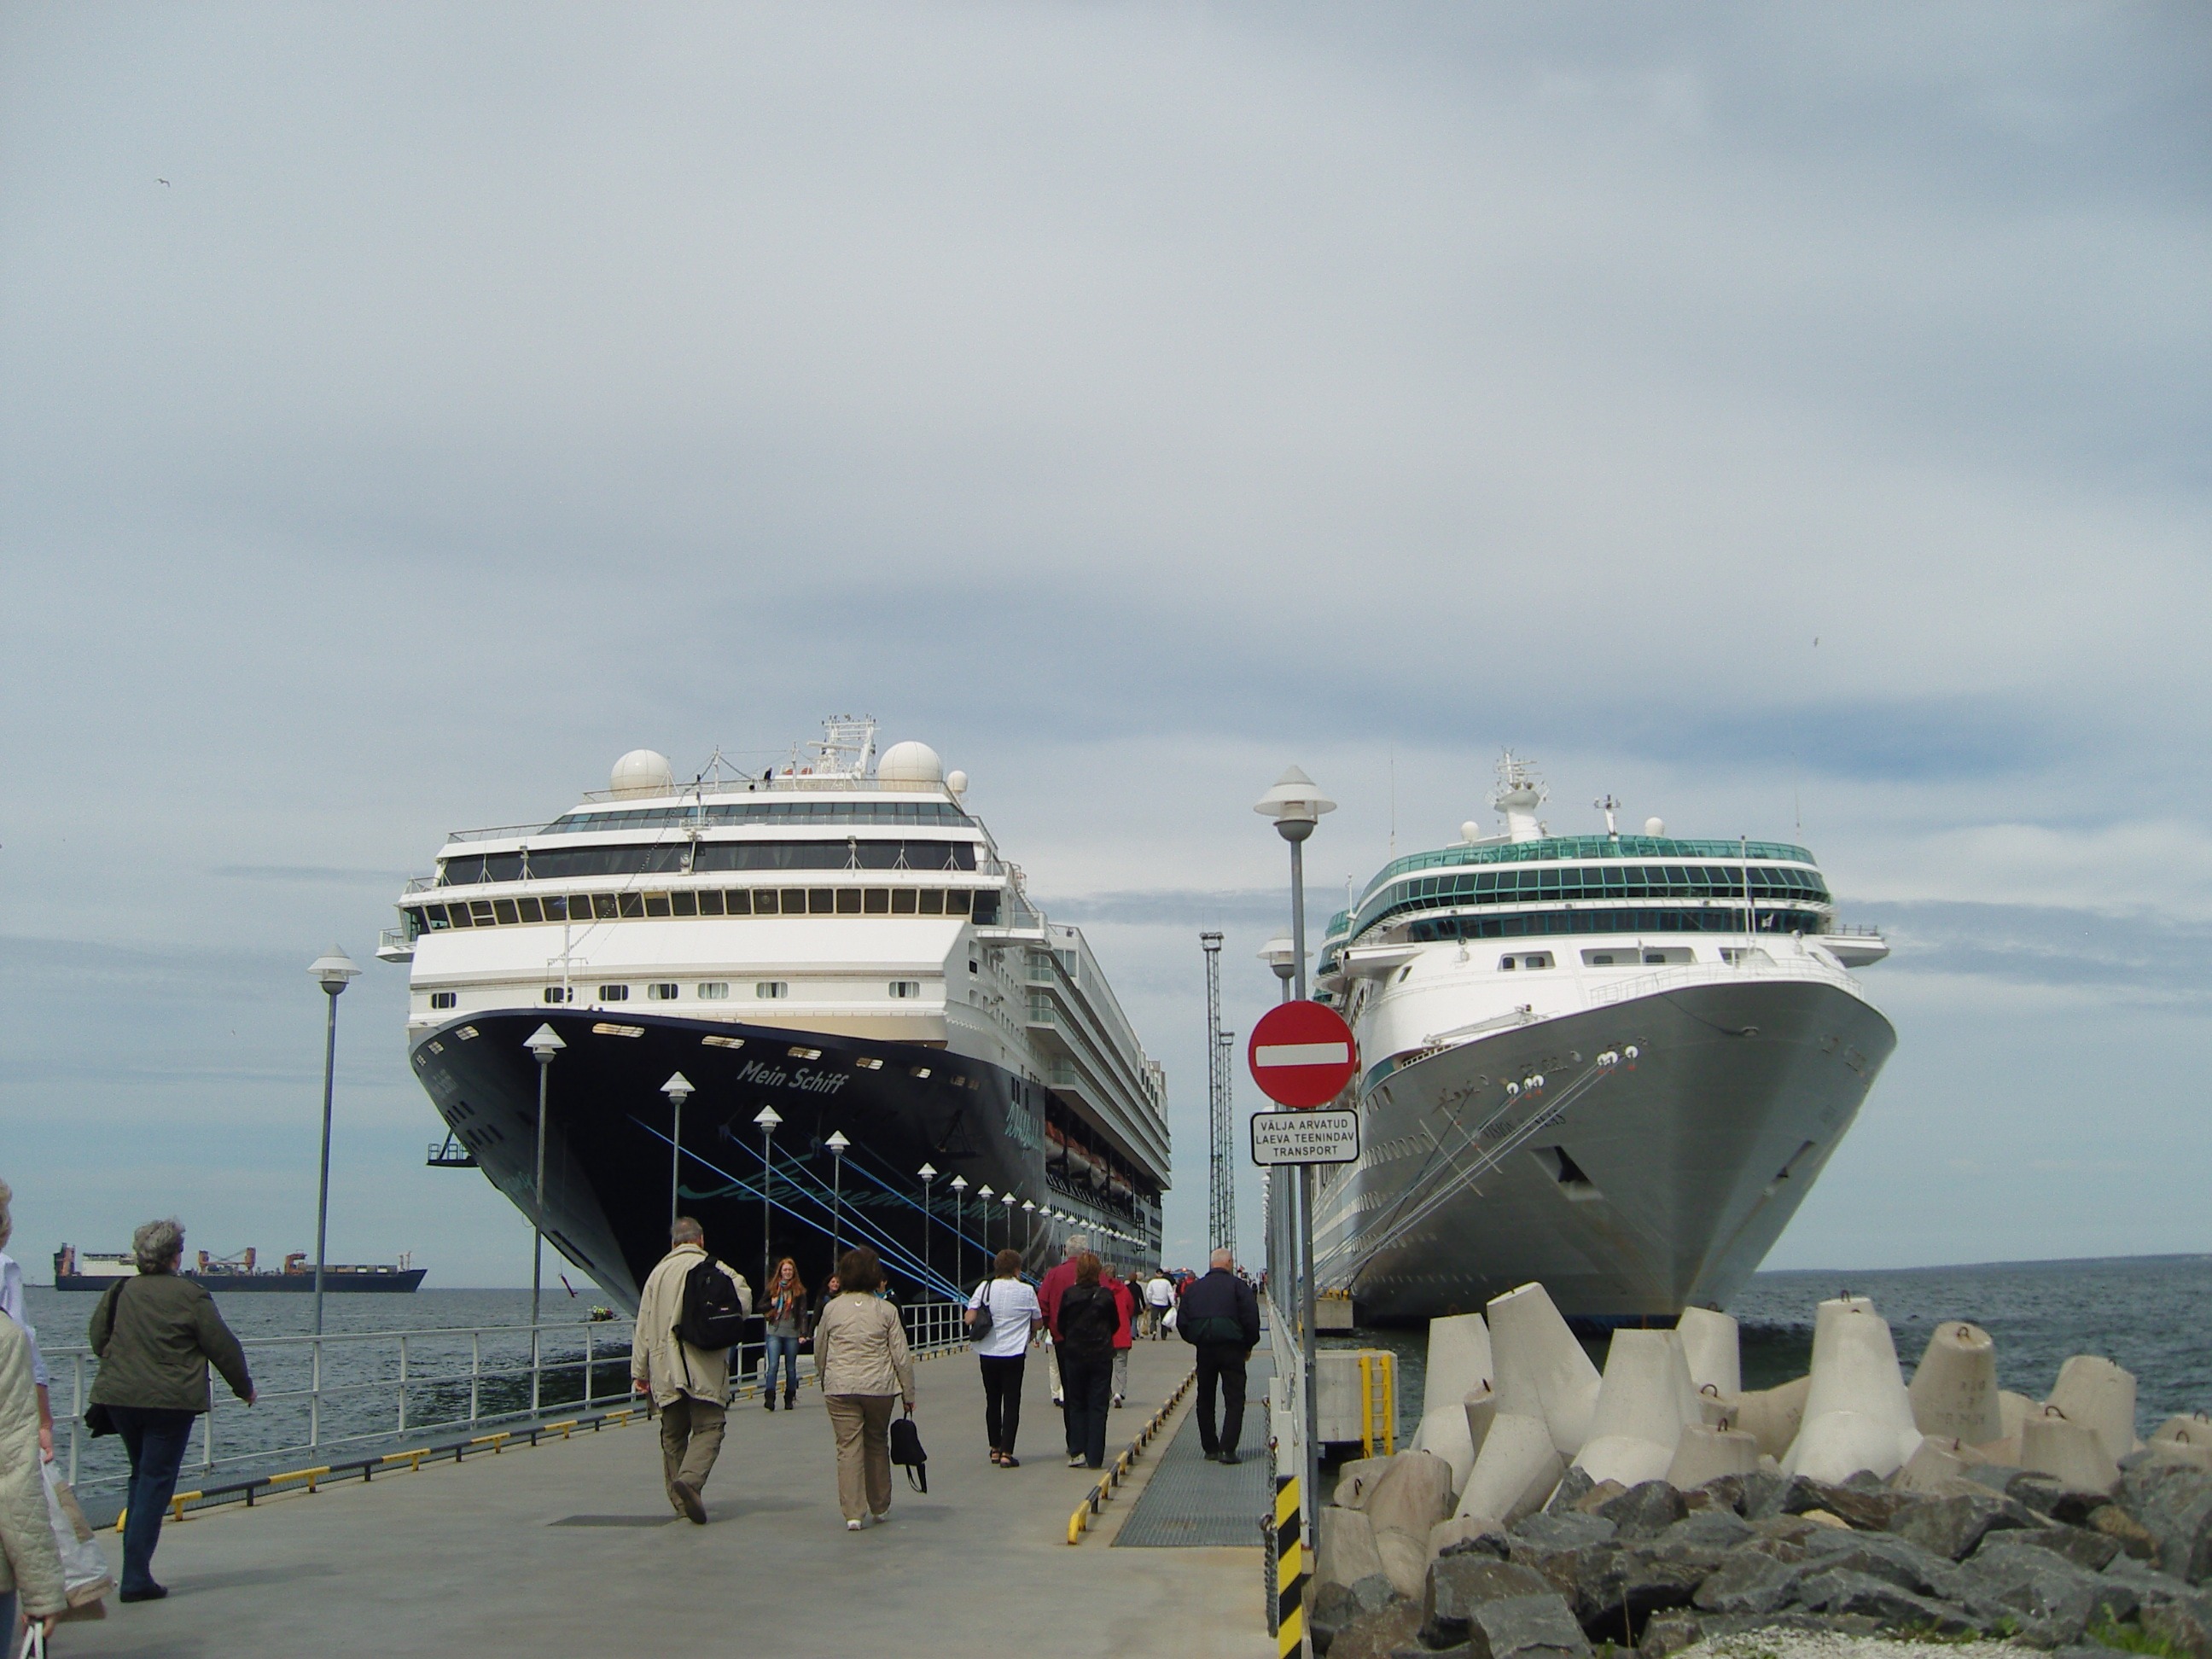
sea, coast, ocean, boat, ship, vehicle, yacht, port, ferry, watercraft, cruise ship, baltic sea, passenger ship, ship travel, cruise ships, holiday cruise, ocean liner, my ship